Separatism

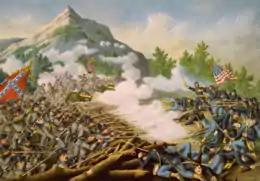
In 1861, the American Civil War started after a separatist movement of southern US states seceded from the United States.

Religious separatist groups and sects want to withdraw from some larger religious groups and/or believe they should interact primarily with coreligionists: